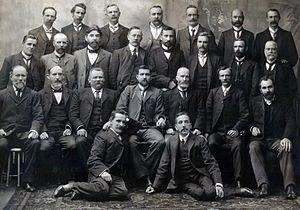
Le gouvernement Watson est le gouvernement travailliste du Premier ministre Chris Watson, au pouvoir en Australie du 27 avril au 18 août 1904. À l'âge de 37 ans, Watson est le plus jeune Premier ministre de l'histoire du pays.